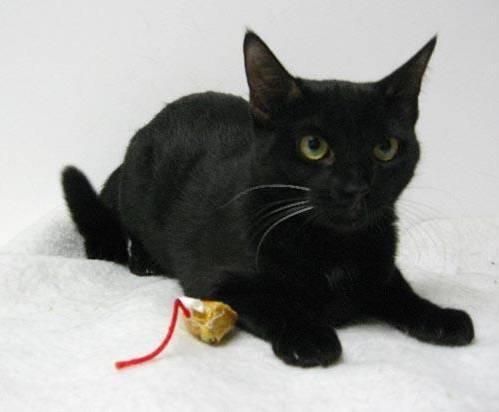
cat